Storm Constantine

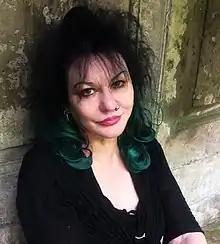
Storm Constantine, October 2016

Storm Constantine (12 October 1956 – 14 January 2021) was a British science fiction and fantasy author, primarily known for her Wraeththu series, which began as one trilogy but has spawned many subsequent works.